Fatland

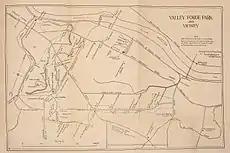
"Valley Forge Park and Vicinity" (1908). "Old Fatland Ford" is marked at the center top.

General Washington and the Continental Army returned to the area in December 1777, and began the six month Valley Forge encampment. Most of the troops were quartered south of the river, but Vaux's farm was the site of troop encampments and support facilities. General John Sullivan supervised construction of a floating-log bridge slightly downstream from Fatland Ford. This bridge provided a river crossing in times of high water, and an escape route should British attack from the south. The floating bridge was destroyed by ice in 1779.